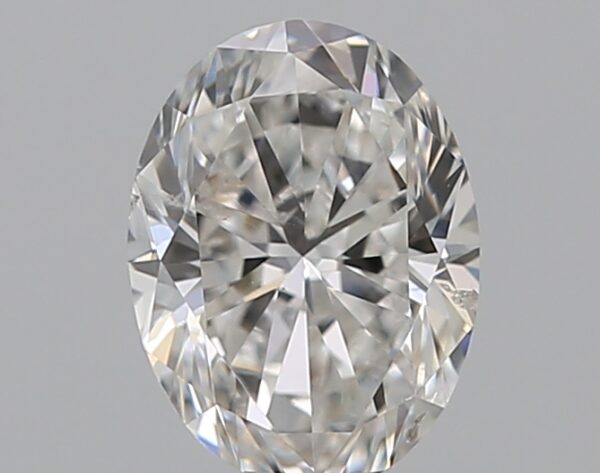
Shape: oval
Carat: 0.5
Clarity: SI2
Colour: E
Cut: EX
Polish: EX
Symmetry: GD
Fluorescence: N
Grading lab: GIA
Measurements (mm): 5.93 x 4.42 x 2.82